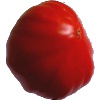
Label: Tomato 3